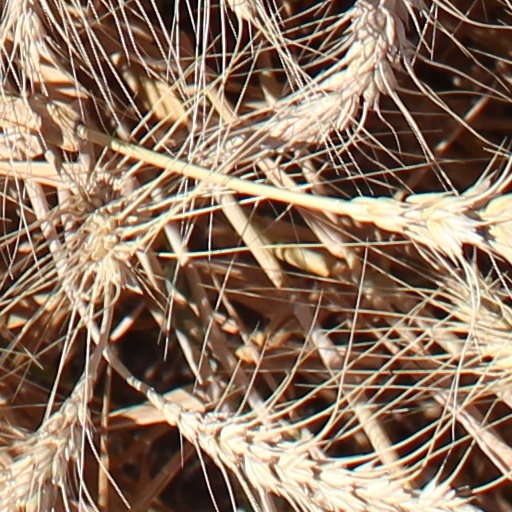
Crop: wheat